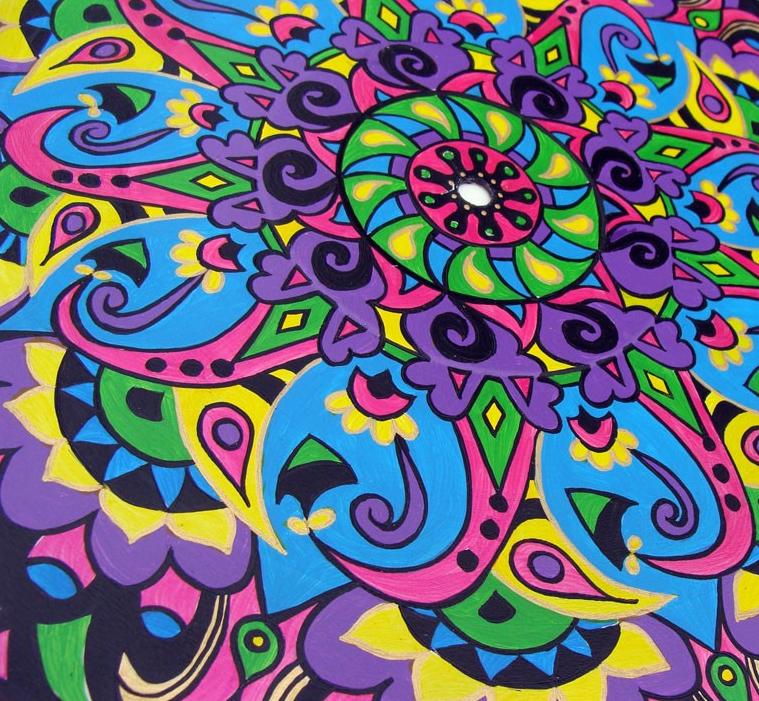
Texture: paisley